Neha Mahajan

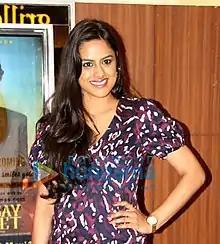
Neha Mahajan at the premiere of "Coffee Ani Barach Kahi"

Neha Mahajan is an Indian actress and model known for her works predominantly in Marathi and Hindi films, in addition to Marathi theatre. Mahajan made her debut in 2012, with the English-language Canadian-British production "Midnight's Children" directed by Deepa Mehta.